Interstate 440 (Tennessee)

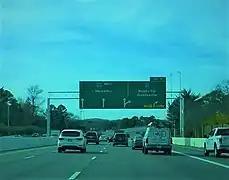
I-440 westbound at the I-65 interchange

The majority of I-440 is located below the level of adjoining streets and roads in an artificially-cut gulch. It contains three through lanes in each direction for its entire length, as well as auxiliary lanes in many locations. In 2022, annual average daily traffic (AADT) volumes on the Interstate ranged from 95,313 vehicles per day near the western terminus to 123,747 vehicles per day between I-65 and I-24.